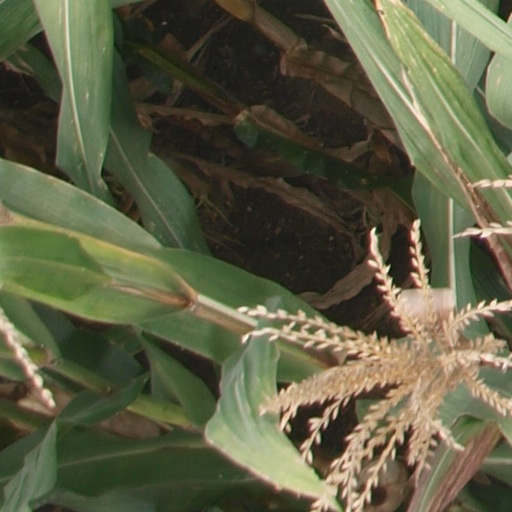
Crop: maize; corn